UWA Conservatorium of Music

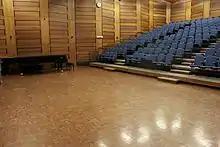
Callaway Auditorium with the seating fully extended

Located on the North Eastern corner of the Crawley campus, the Conservatorium of Music overlooks the Swan River. The current buildings were opened in 1978. In a contemporary report discussing the large number of towering pine trees in the adjacent outdoor auditorium, the architects noted "the retention of the present special qualities of Sommerville Auditorium and its unique character is considered a priority in the total solution". The most recent work (2012) has been the addition of a large elevator on the northern edge.